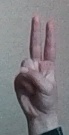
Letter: taa